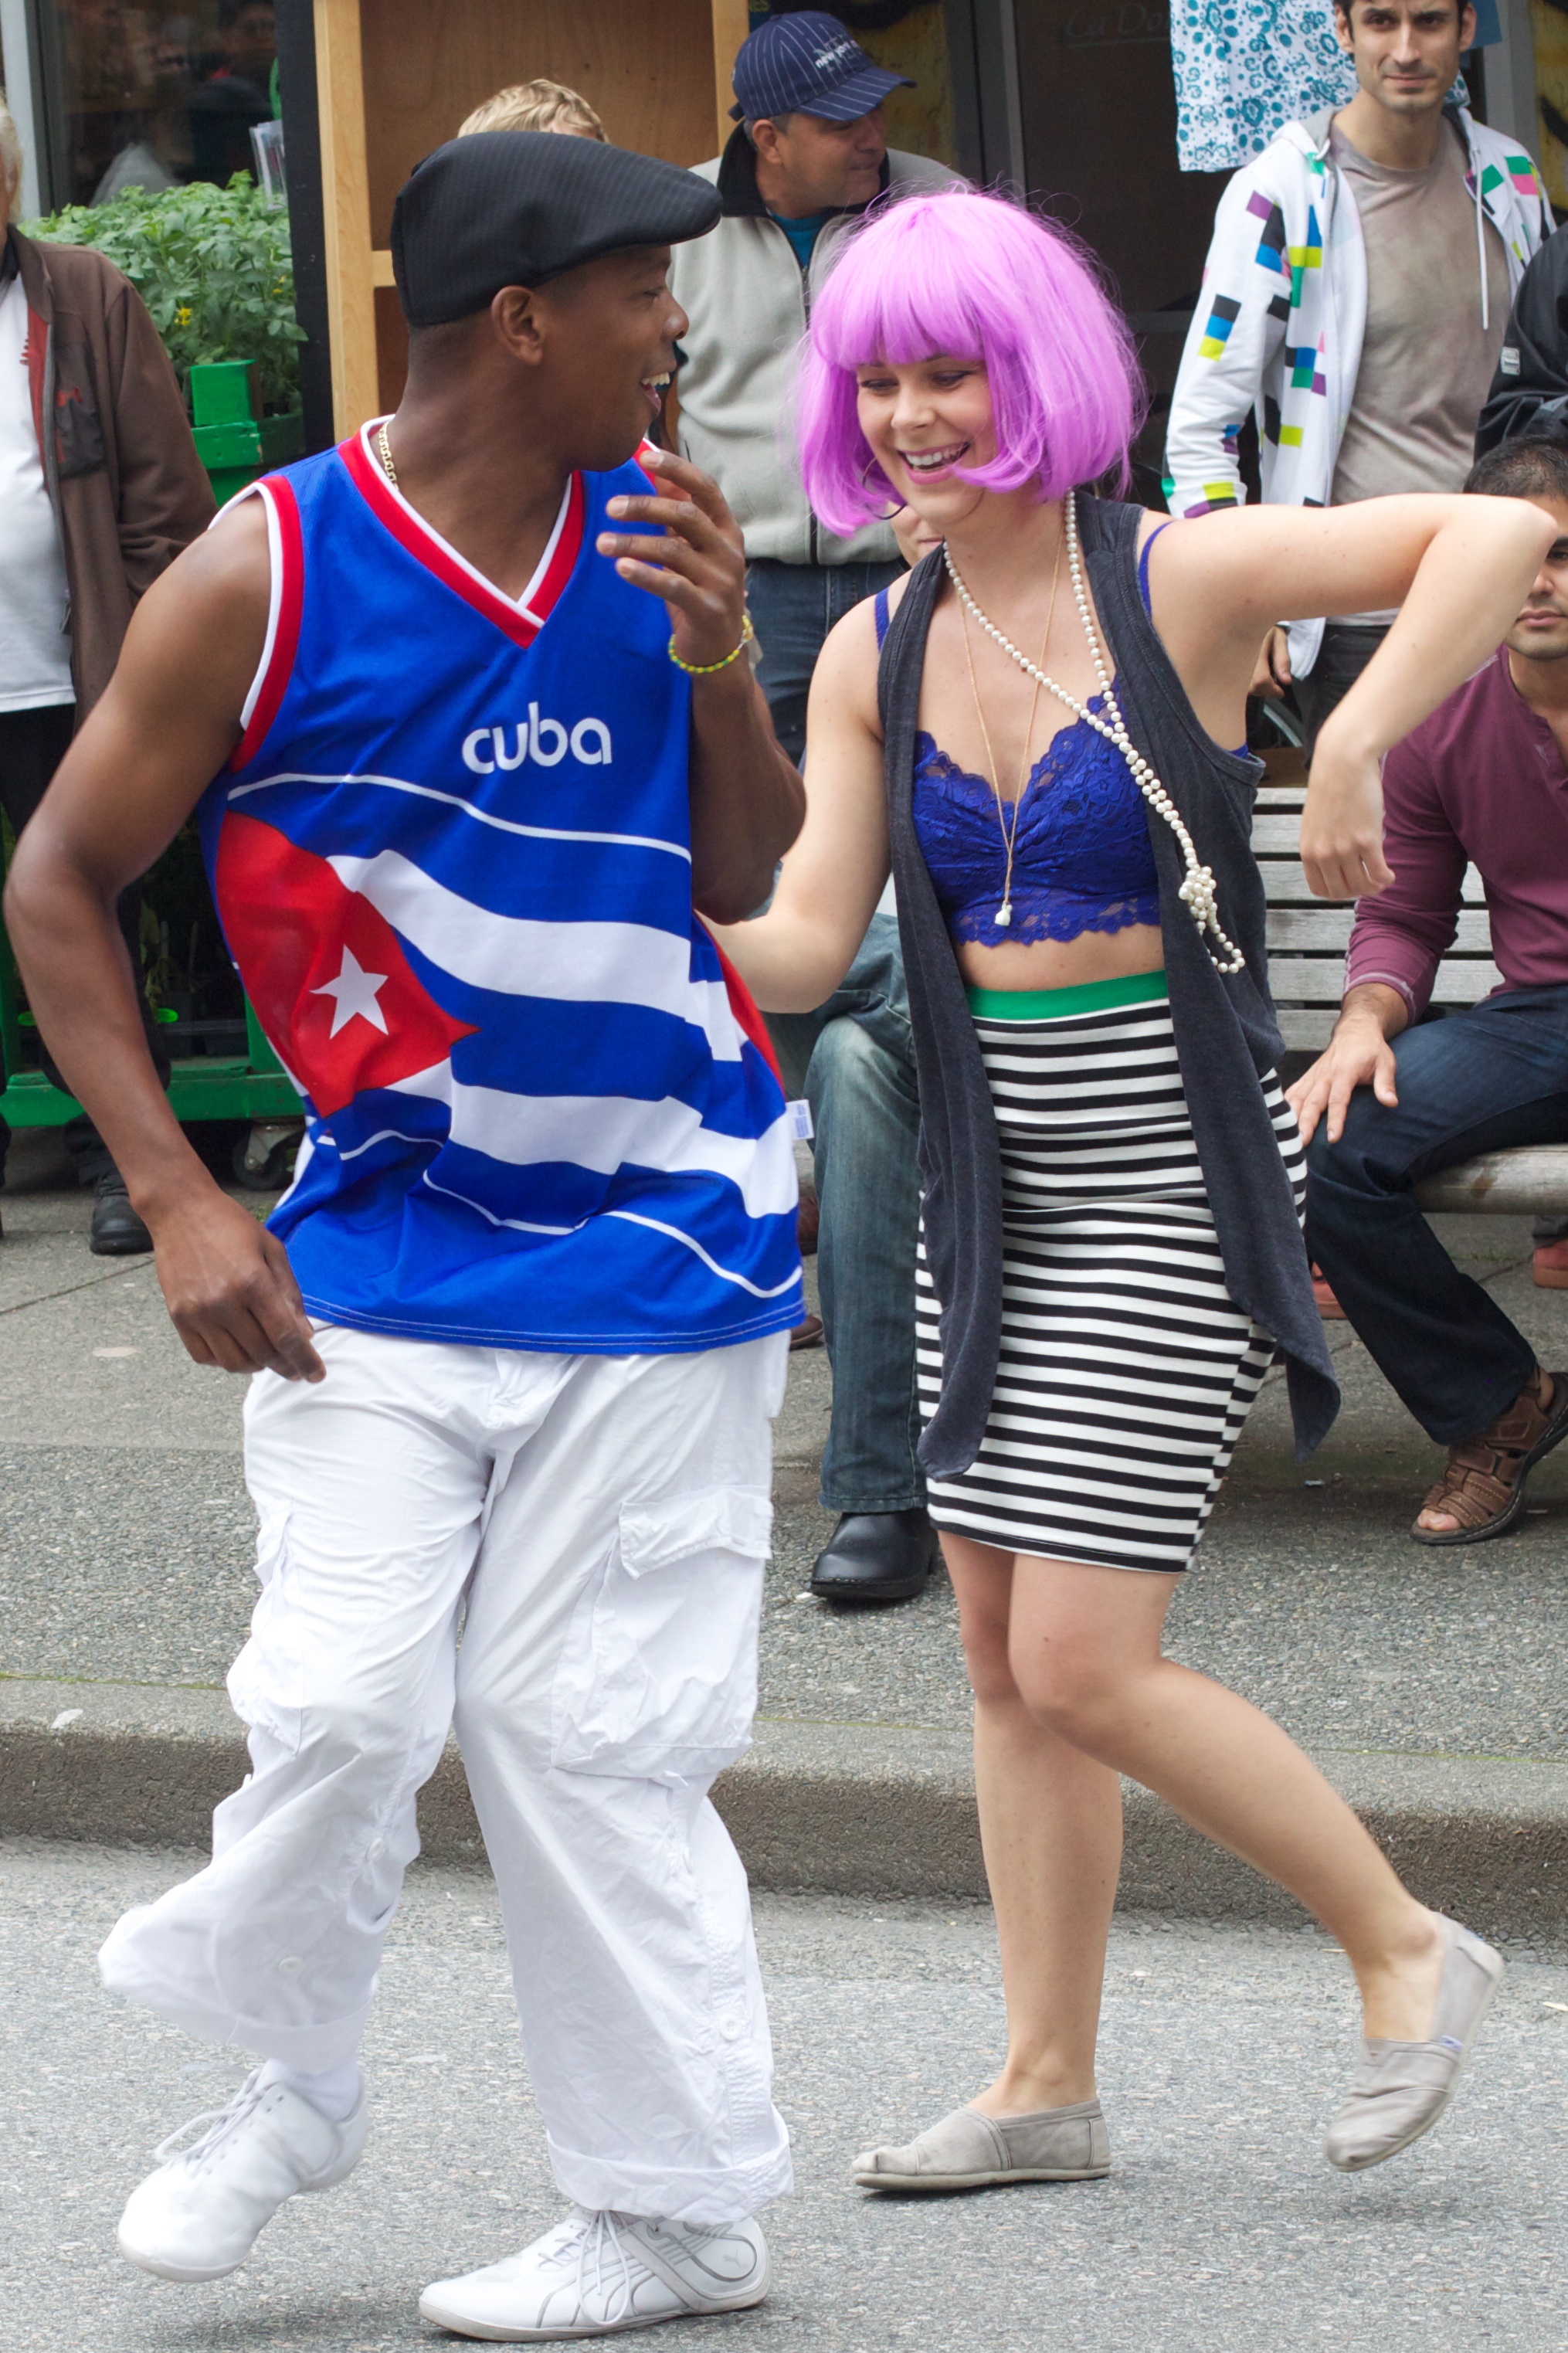
clothing, cosplay, festival, costume